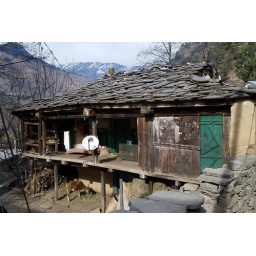
home in the mountains